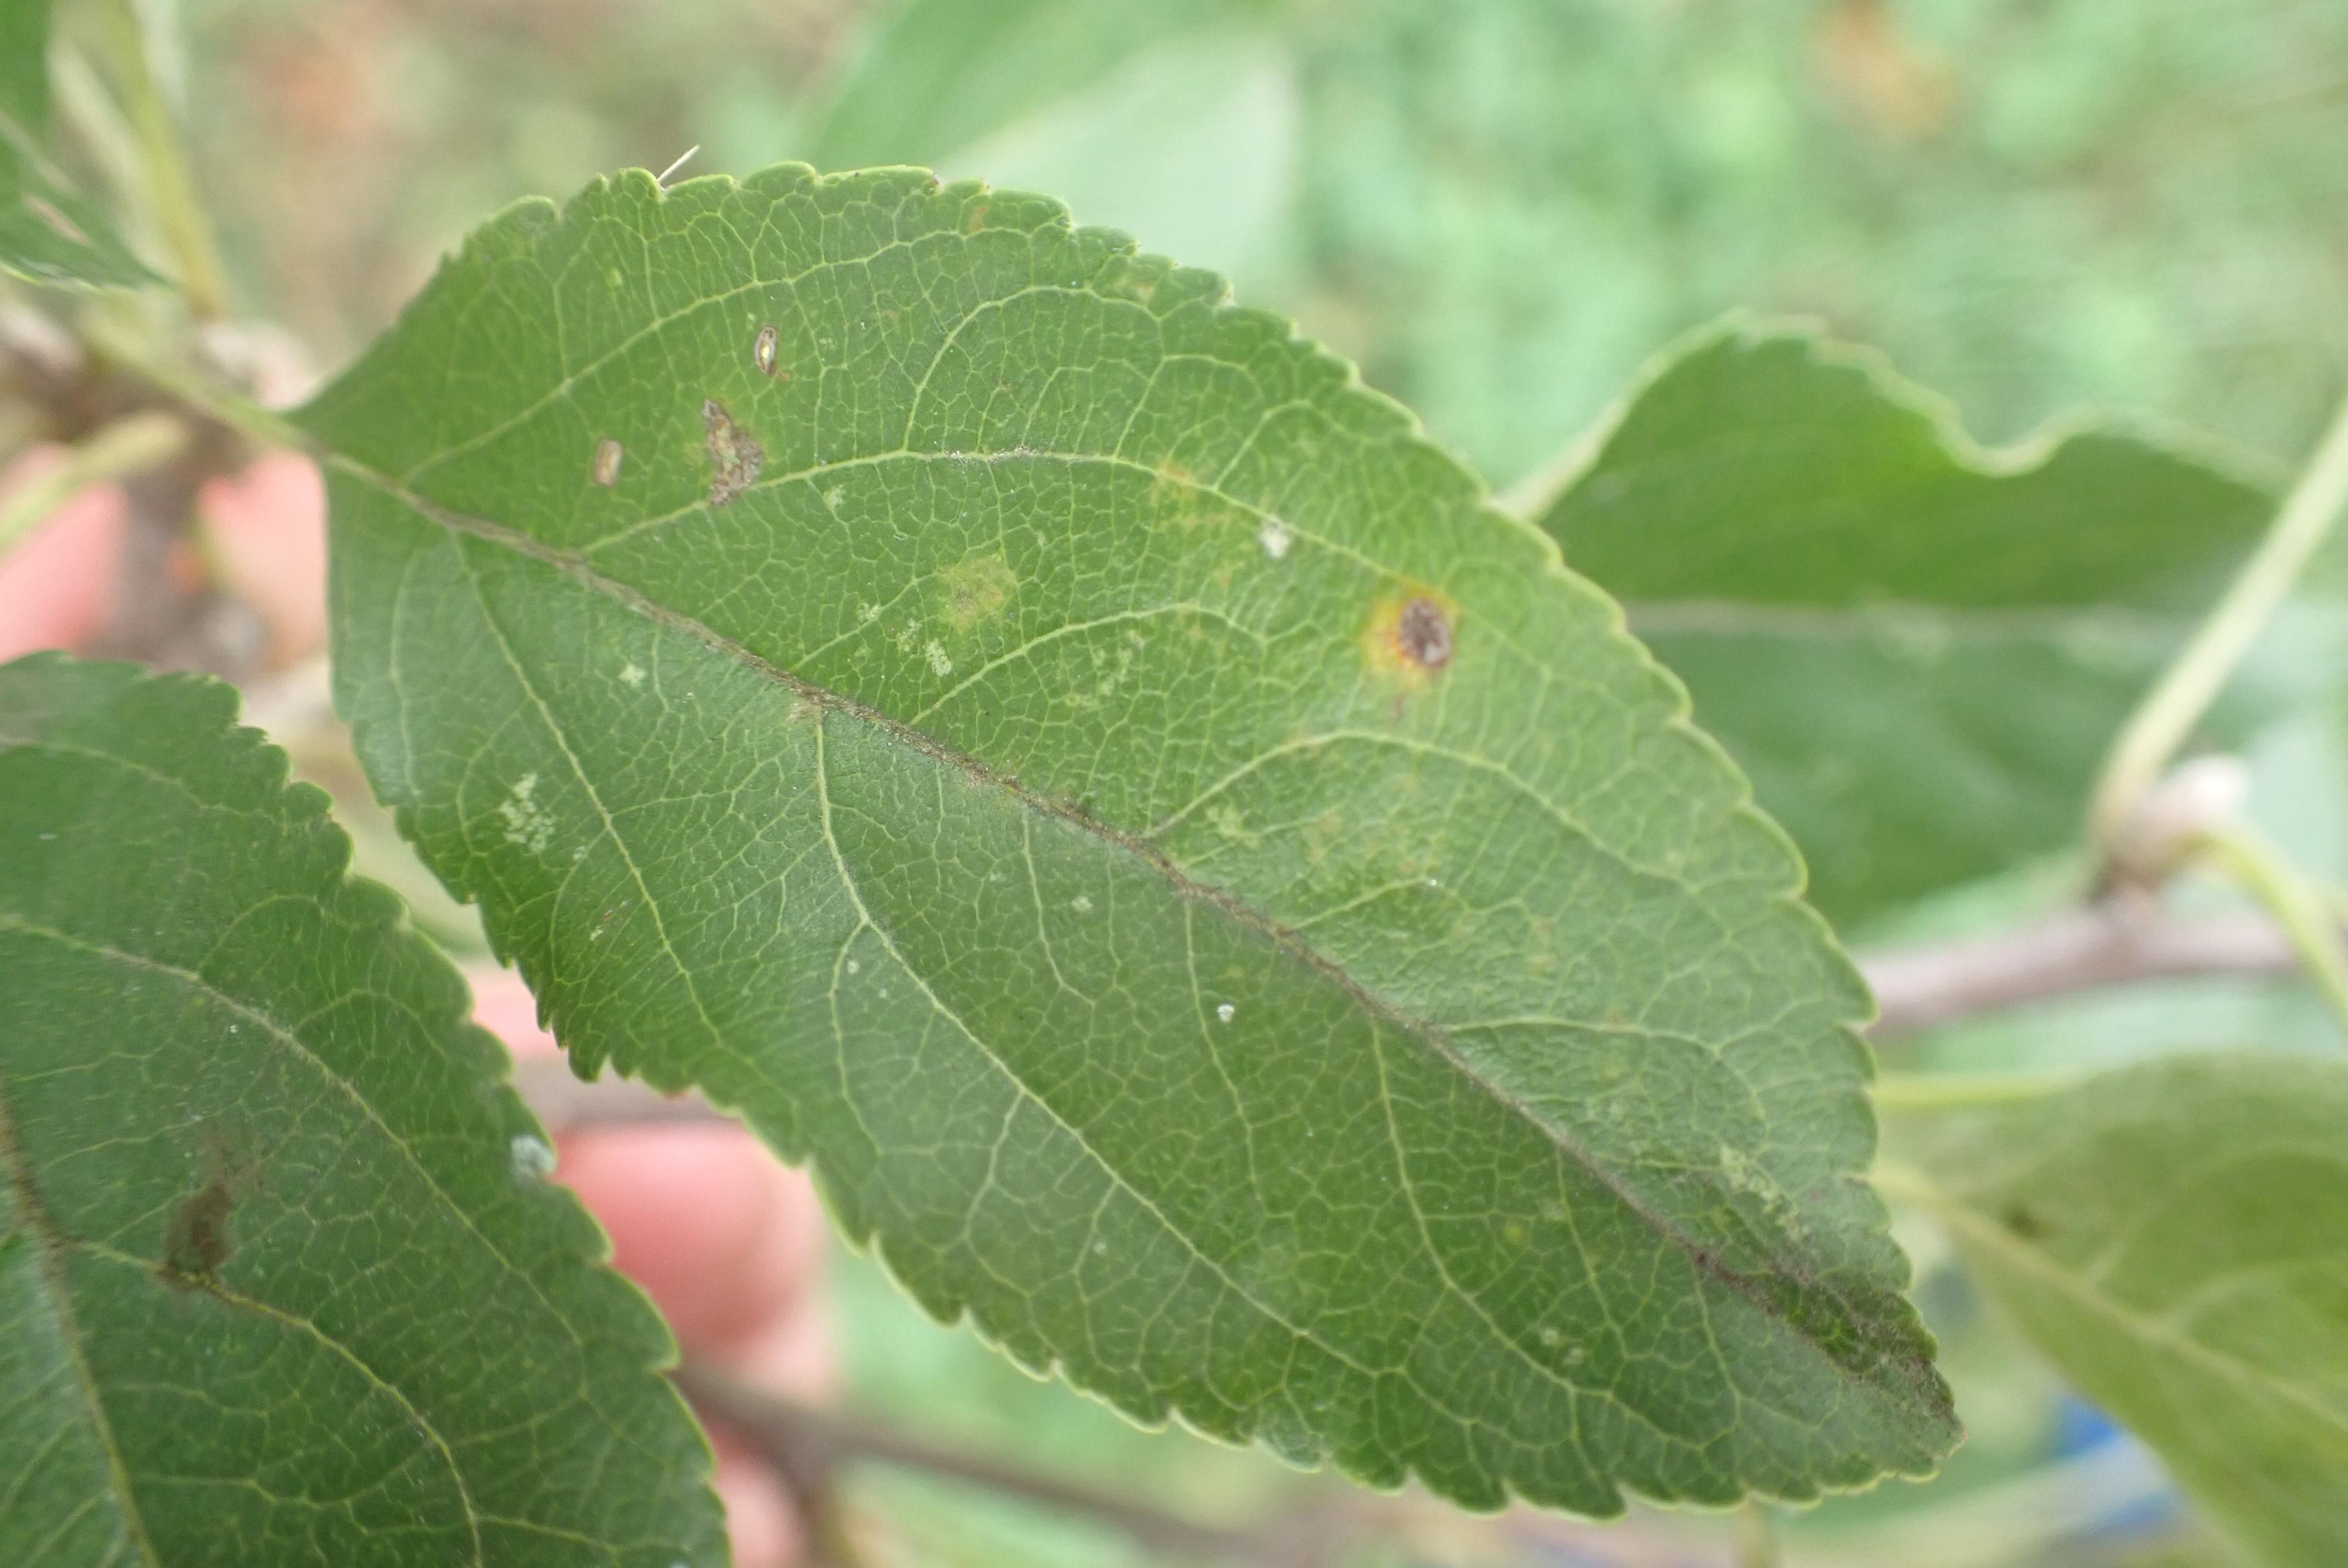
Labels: complex